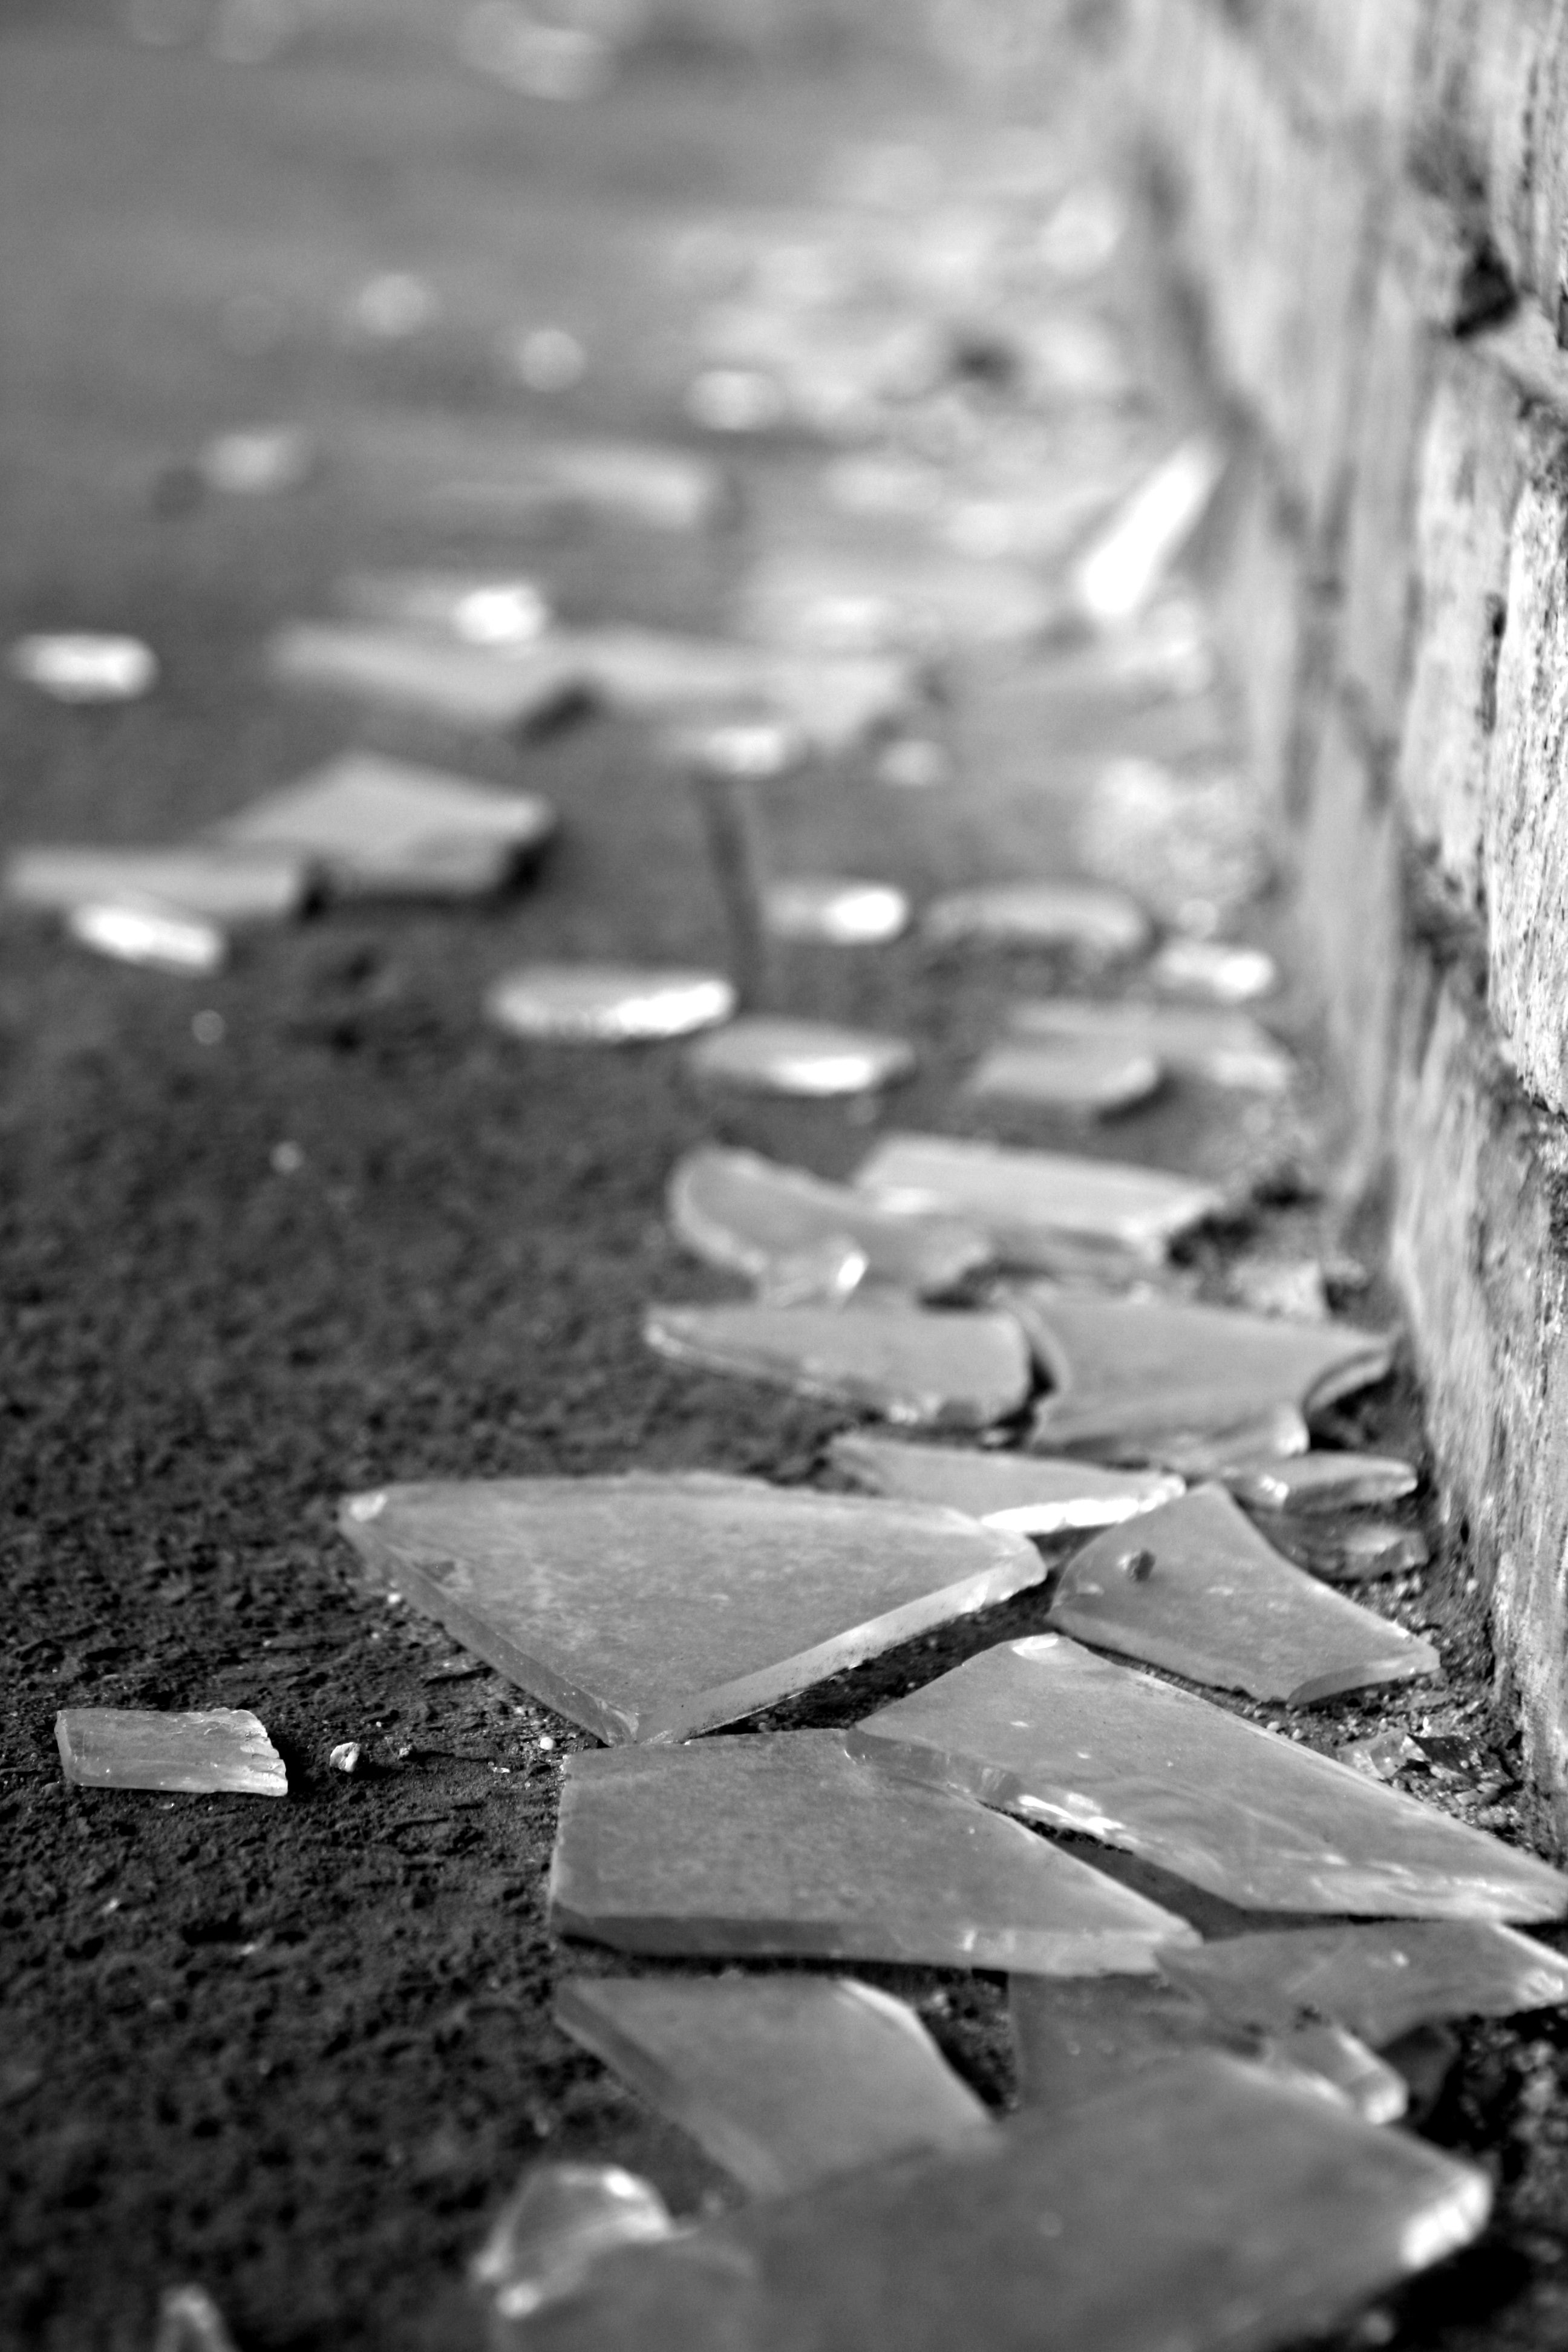
black and white, wood, white, photography, texture, leaf, glass, city, soil, darkness, black, monochrome, close up, photograph, shape, shard, splitter, monochrome photography